Express FC

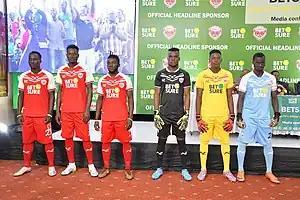
Express Football Club Players in the new jerseys clad with the BetSure logo upon their three-year sponsorship deal

Express joined the Kampala and District Football League (KDFL) and by 1964 had become a leading force in the competition by winning Division One championship, with the club's leading scorer Ali Kitonsa netting 54 goals in 18 appearances. In 1968–69 the club participated in the inaugural season of the National League First Division, finishing in fourth position.